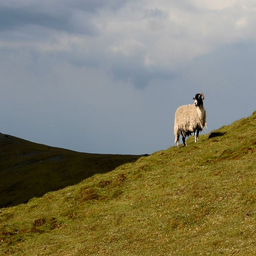
A white sheep on a grassy hill with sky in background.
A sheep is walking up a green grassy hill.
A goat is standing on a grassy hill.
A single ram standing on a grassy hill.
A lone sheep stands on a grassy hill.